List of My Husband's Lover characters

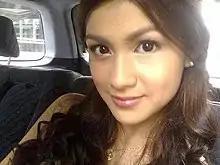
Carla Abellana plays Lally Soriano

Portrayed by Carla Abellana, Eulalia or just simply Lally is the loving wife of Vincent and a mother of Diego and Hanna. She is described as intelligent, romantic lady who will do everything for the man she loves. Lally comes from an impoverished and broken family. Her father, Galo Agatep (played by Mark Gil) left them for another woman when she was ten years old. Her younger version is portrayed by Therese Malvar.